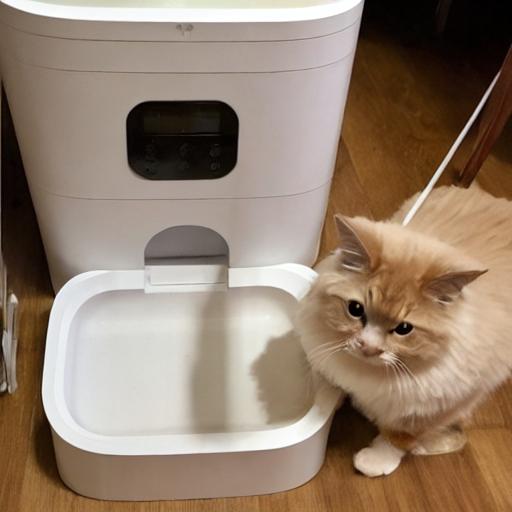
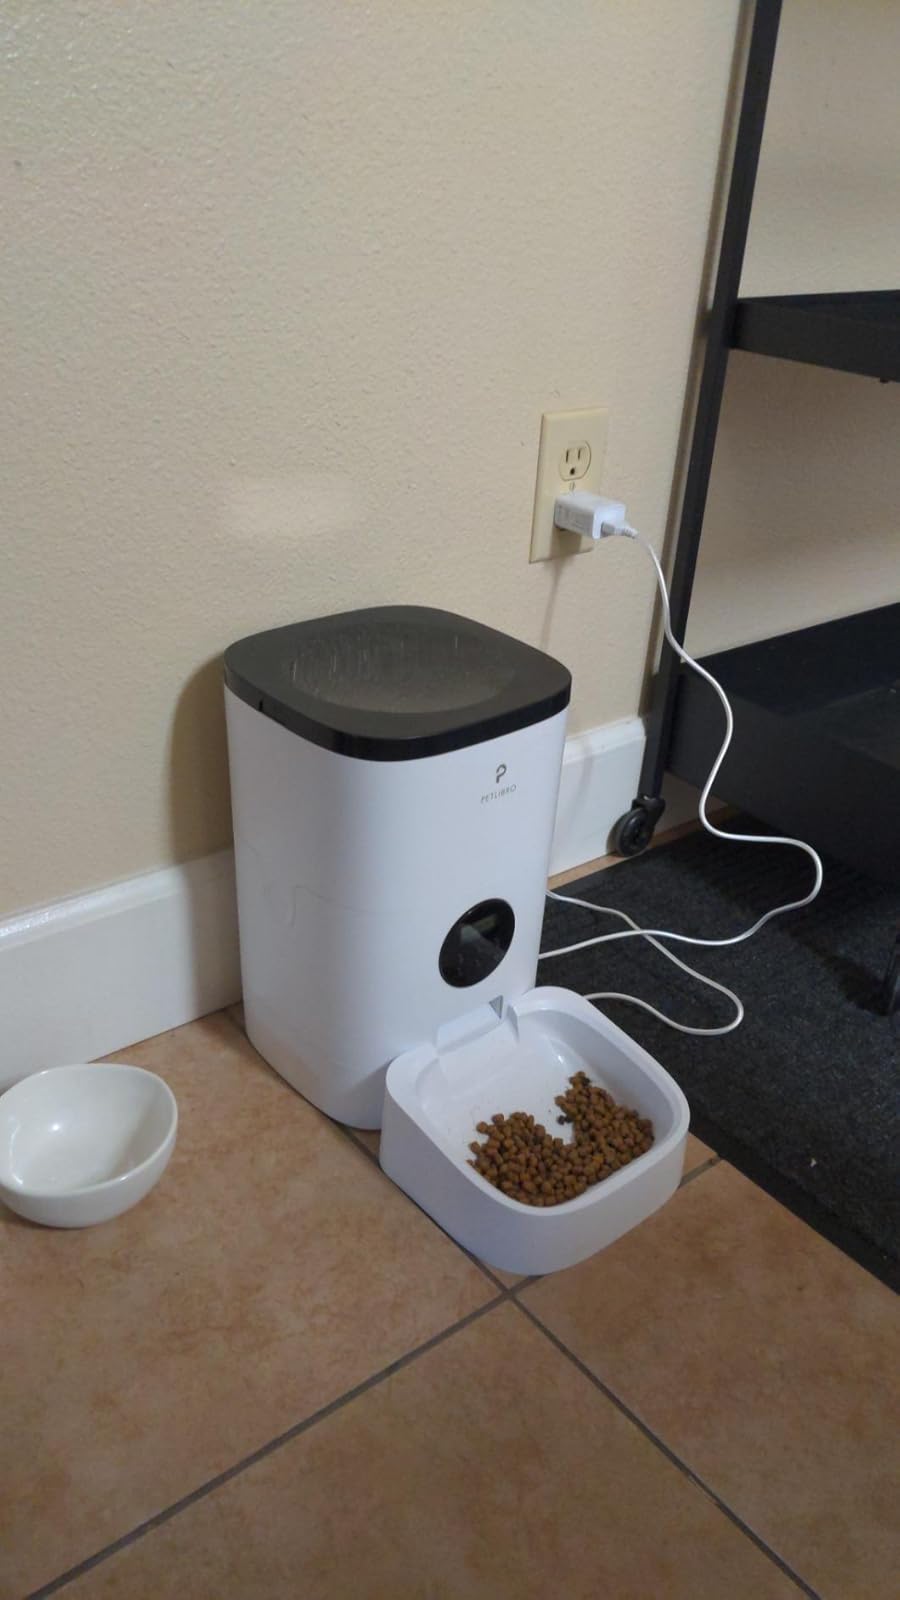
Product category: items_feeder
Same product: no